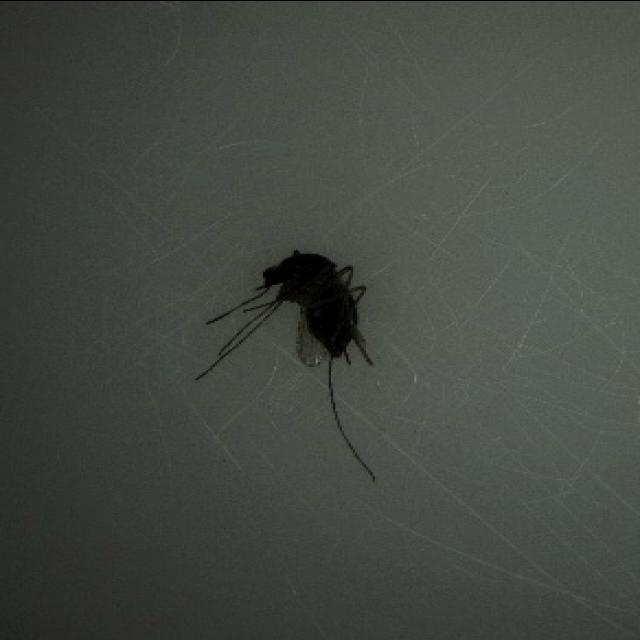
Species: culex_tritaeniorhynchus